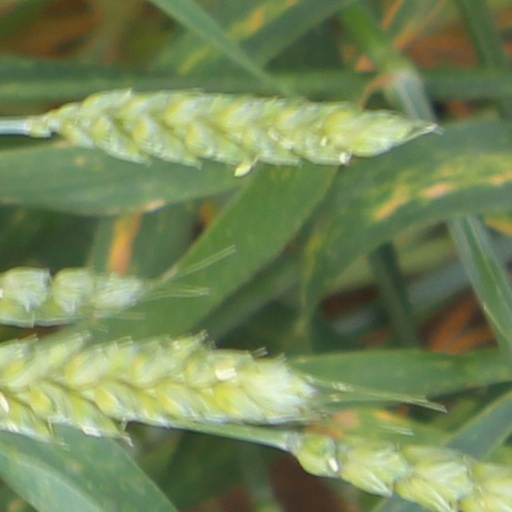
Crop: wheat